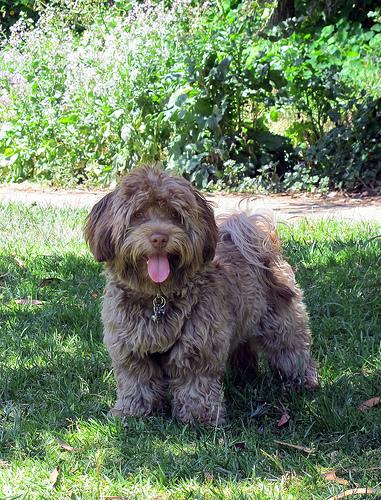
Breed: havanese